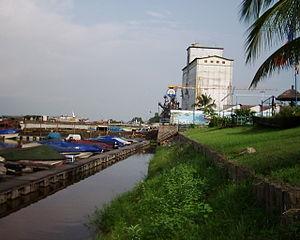
Port de Kinshasa à Limete
Le Port de Kinshasa est constitué de l'ensemble des installations portuaires publiques appartenant à l'Office national des Transports, entreprise publique du secteur des transports multimodaux, et qui desservent la ville de Kinshasa en République démocratique du Congo. Il est situé sur les bords du fleuve Congo, en aval du port de traversée vers Brazzaville appelé "Beach Ngobila" et en amont de la baie de Ngaliema. Tout autour du Port de Kinshasa, le long du fleuve Congo, sont essaimés beaucoup d'autres petits ports privés plus ou moins viables.